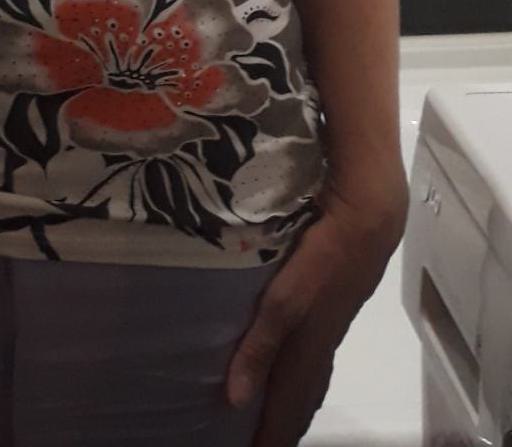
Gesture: no_gesture